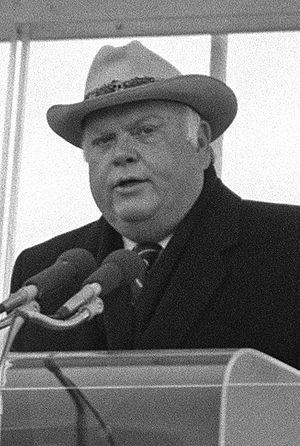
Le gouverneur du Tennessee est le chef de la branche exécutive du gouvernement de l'État américain du Tennessee. Il est responsable de la promulgation des lois et du commandement de la garde nationale des États-Unis basée dans l'État en accord avec les directives du président des États-Unis. Le mandat de gouverneur, tel que défini par la Constitution du Tennessee est de quatre ans renouvelable une fois.